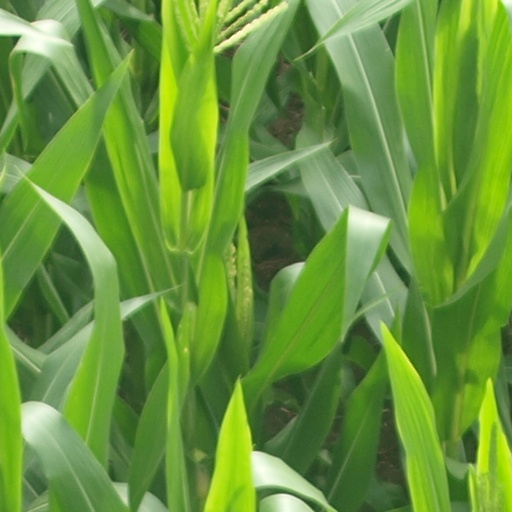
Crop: maize; corn